108th Air Refueling Squadron

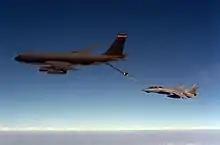
A 108th Air Refueling Squadron KC-135 refueling a US Navy F-14 Tomcat during the 1991 Gulf War

The 126th ARW relocated to Scott Air Force Base in 1999 from Chicago's O'Hare International Airport as part of the recommendations for base closure made by the Base Realignment and Closure Commission.